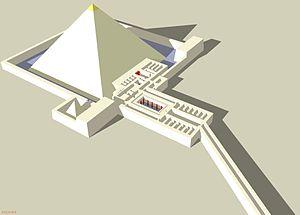
Essai d'élévation de la pyramide de Niouserrê et de son temple funéraire à Abousir - Ve dynastie égyptienne
La pyramide de Niouserrê est la dernière pyramide royale de la Vᵉ dynastie à avoir été édifiée sur le site d'Abousir. Elle est située entre le complexe de Sahourê et celui de Néferirkarê. Son nom antique est « La pyramide où sont établis des lieux ».